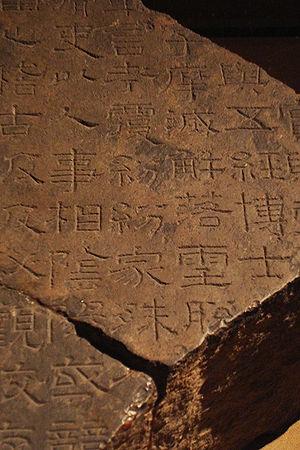
Jing, Classique ou Canon, désigne en Chine les ouvrages dont le contenu est considéré comme « permanent » et orthodoxe du point de vue du confucianisme. Jing a aussi désigné par la suite les sutras bouddhiques.
La dynastie Han régna sur la Chine de 206 av. J.-C. à 220 apr. J.-C. Deuxième des dynasties impériales, elle succéda à la dynastie Qin et fut suivie de la période des Trois Royaumes.